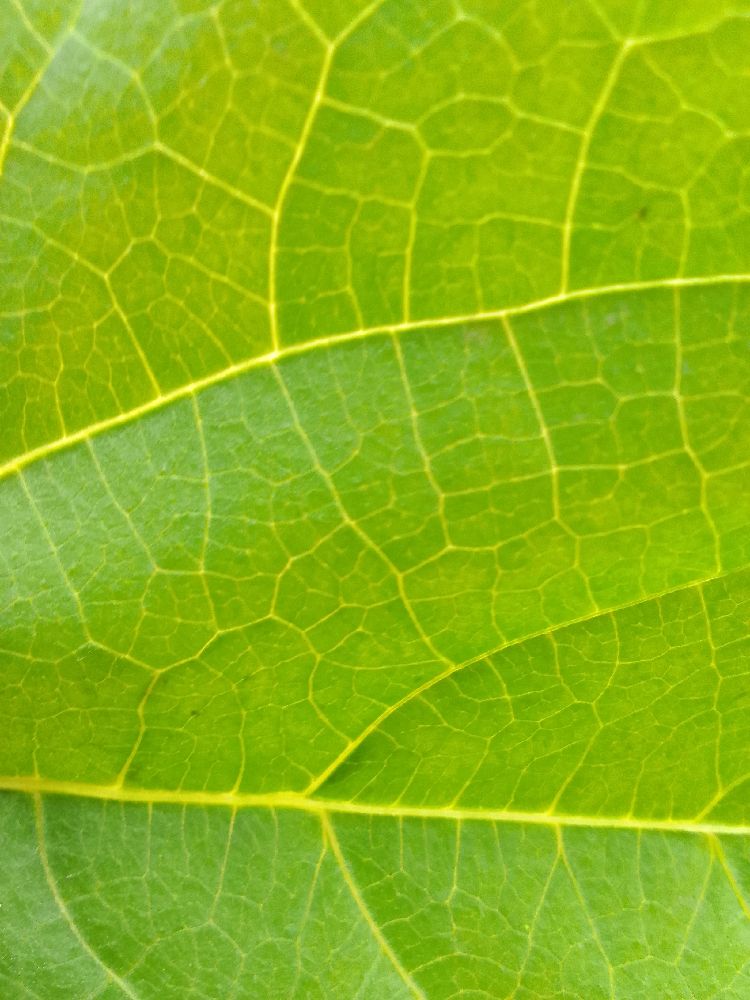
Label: healthy